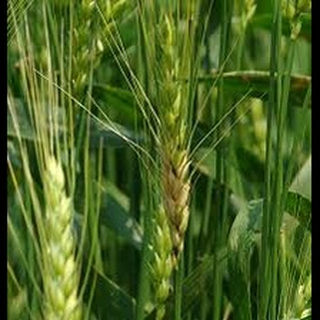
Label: wheat_fusarium_head_blight